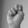
ASL letter: N